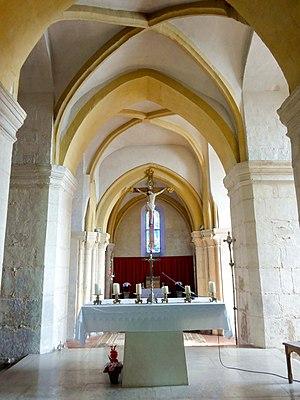
Intérieur de l'église - voir titre.
L'église Saint-Denis est une église catholique paroissiale située à Bornel, dans le département de l'Oise, en France. Sa fondation remonte à l'époque mérovingienne, et son vocable lui a probablement été donné par l'abbaye de Saint-Denis, qui est le seigneur du village. Le collateur de la cure est néanmoins le prieuré Sainte-Madeleine de Bornel, qui dépend de l'abbaye de Vézelay. La partie la plus ancienne de l'église actuelle est la partie arrière du chœur, qui est de style roman, et date de la fin des années 1140. Le plan en hémicycle de la chapelle latérale sud peut être ramené à une potentielle absidiole romane. Pendant le dernier quart du XIIᵉ siècle, un collatéral gothique fut ajouté au nord du chœur. Les grandes arcades de la nef non voûtée sont construites au tout début du XIIIᵉ siècle. Sous la guerre de Cent Ans, l'église subit apparemment des destructions importantes, car elle est en grande partie reconstruite à la fin du XVᵉ siècle, dans un style flamboyant plutôt rustique. Enfin, les piles du clocher sont reprises au XVIIᵉ ou XVIIIᵉ siècle, et le collatéral sud est remanié.